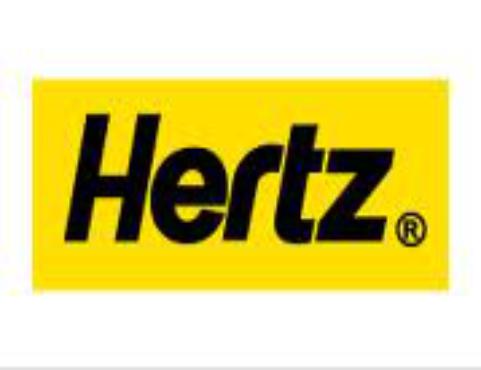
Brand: hertz
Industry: Electronic